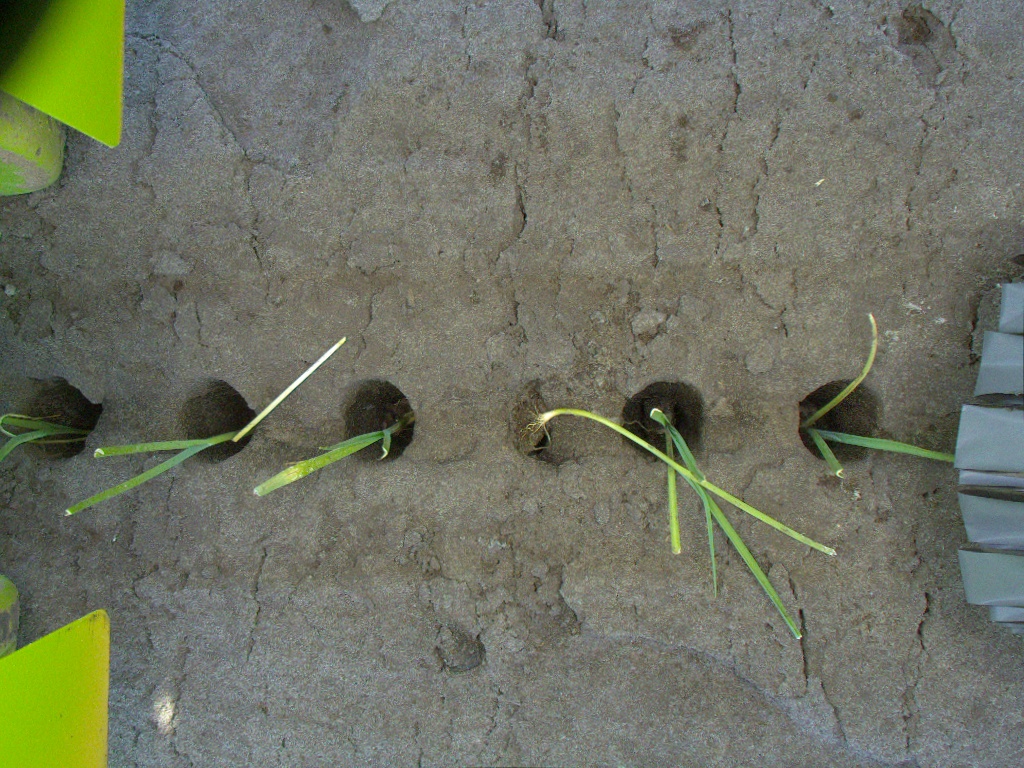
Crop: leek
Objects: stem_leek, stem_leek, stem_leek, stem_leek, stem_leek, stem_leek, leek, leek, leek, leek, leek, leek